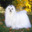
Label: dog